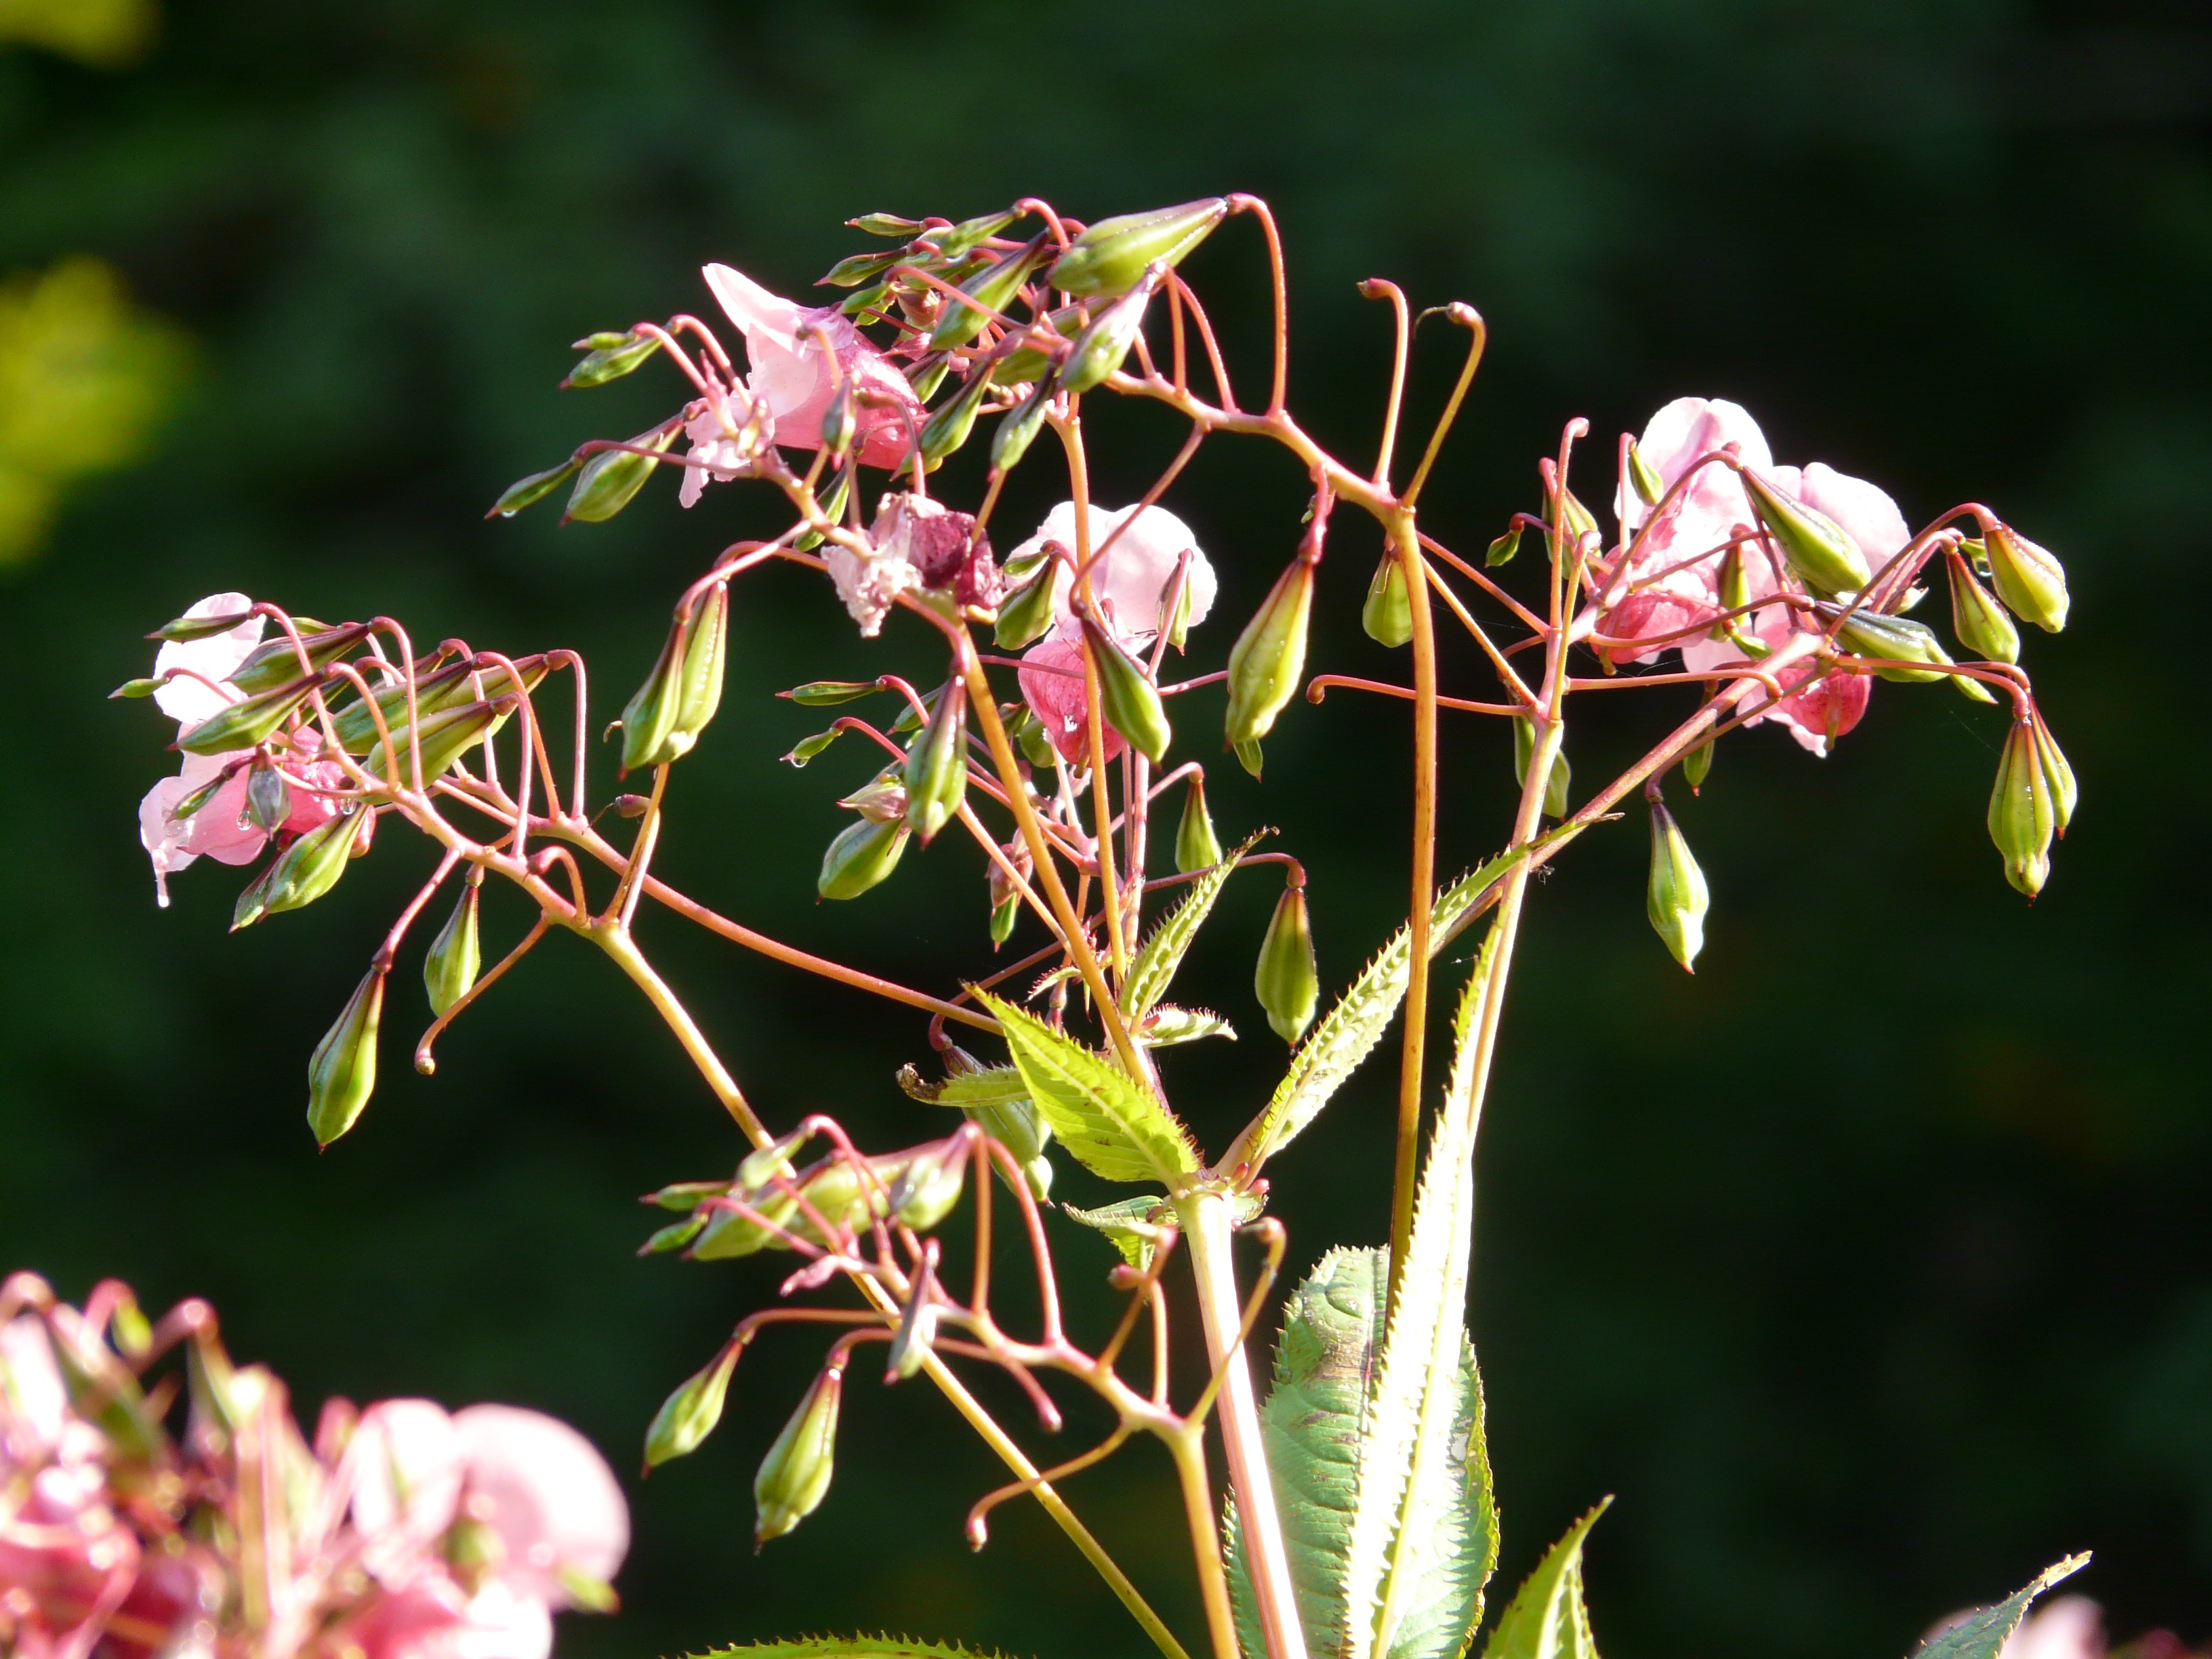
tree, nature, branch, blossom, plant, leaf, flower, bloom, ripe, botany, pink, flora, wildflower, seeds, shrub, burst, macro photography, ornamental plant, honeysuckle, flowering plant, capsules, impatiens glandulifera, balsam, balsaminengewaechs, himalayan balsam, indian springkraut, neophyte, woody plant, land plant, honeysuckle family, popping up, wuppertal orchid, emscher orchid, dissemination mechanism, balsaminaceae, flower bank, clench